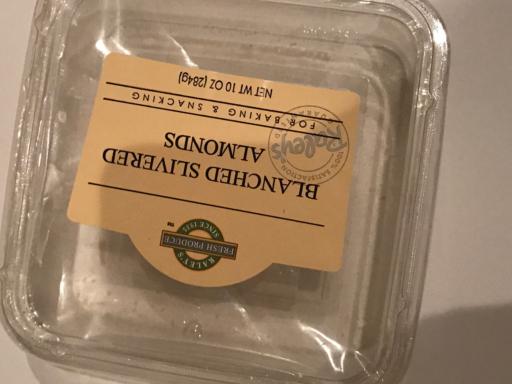
Waste category: plastic